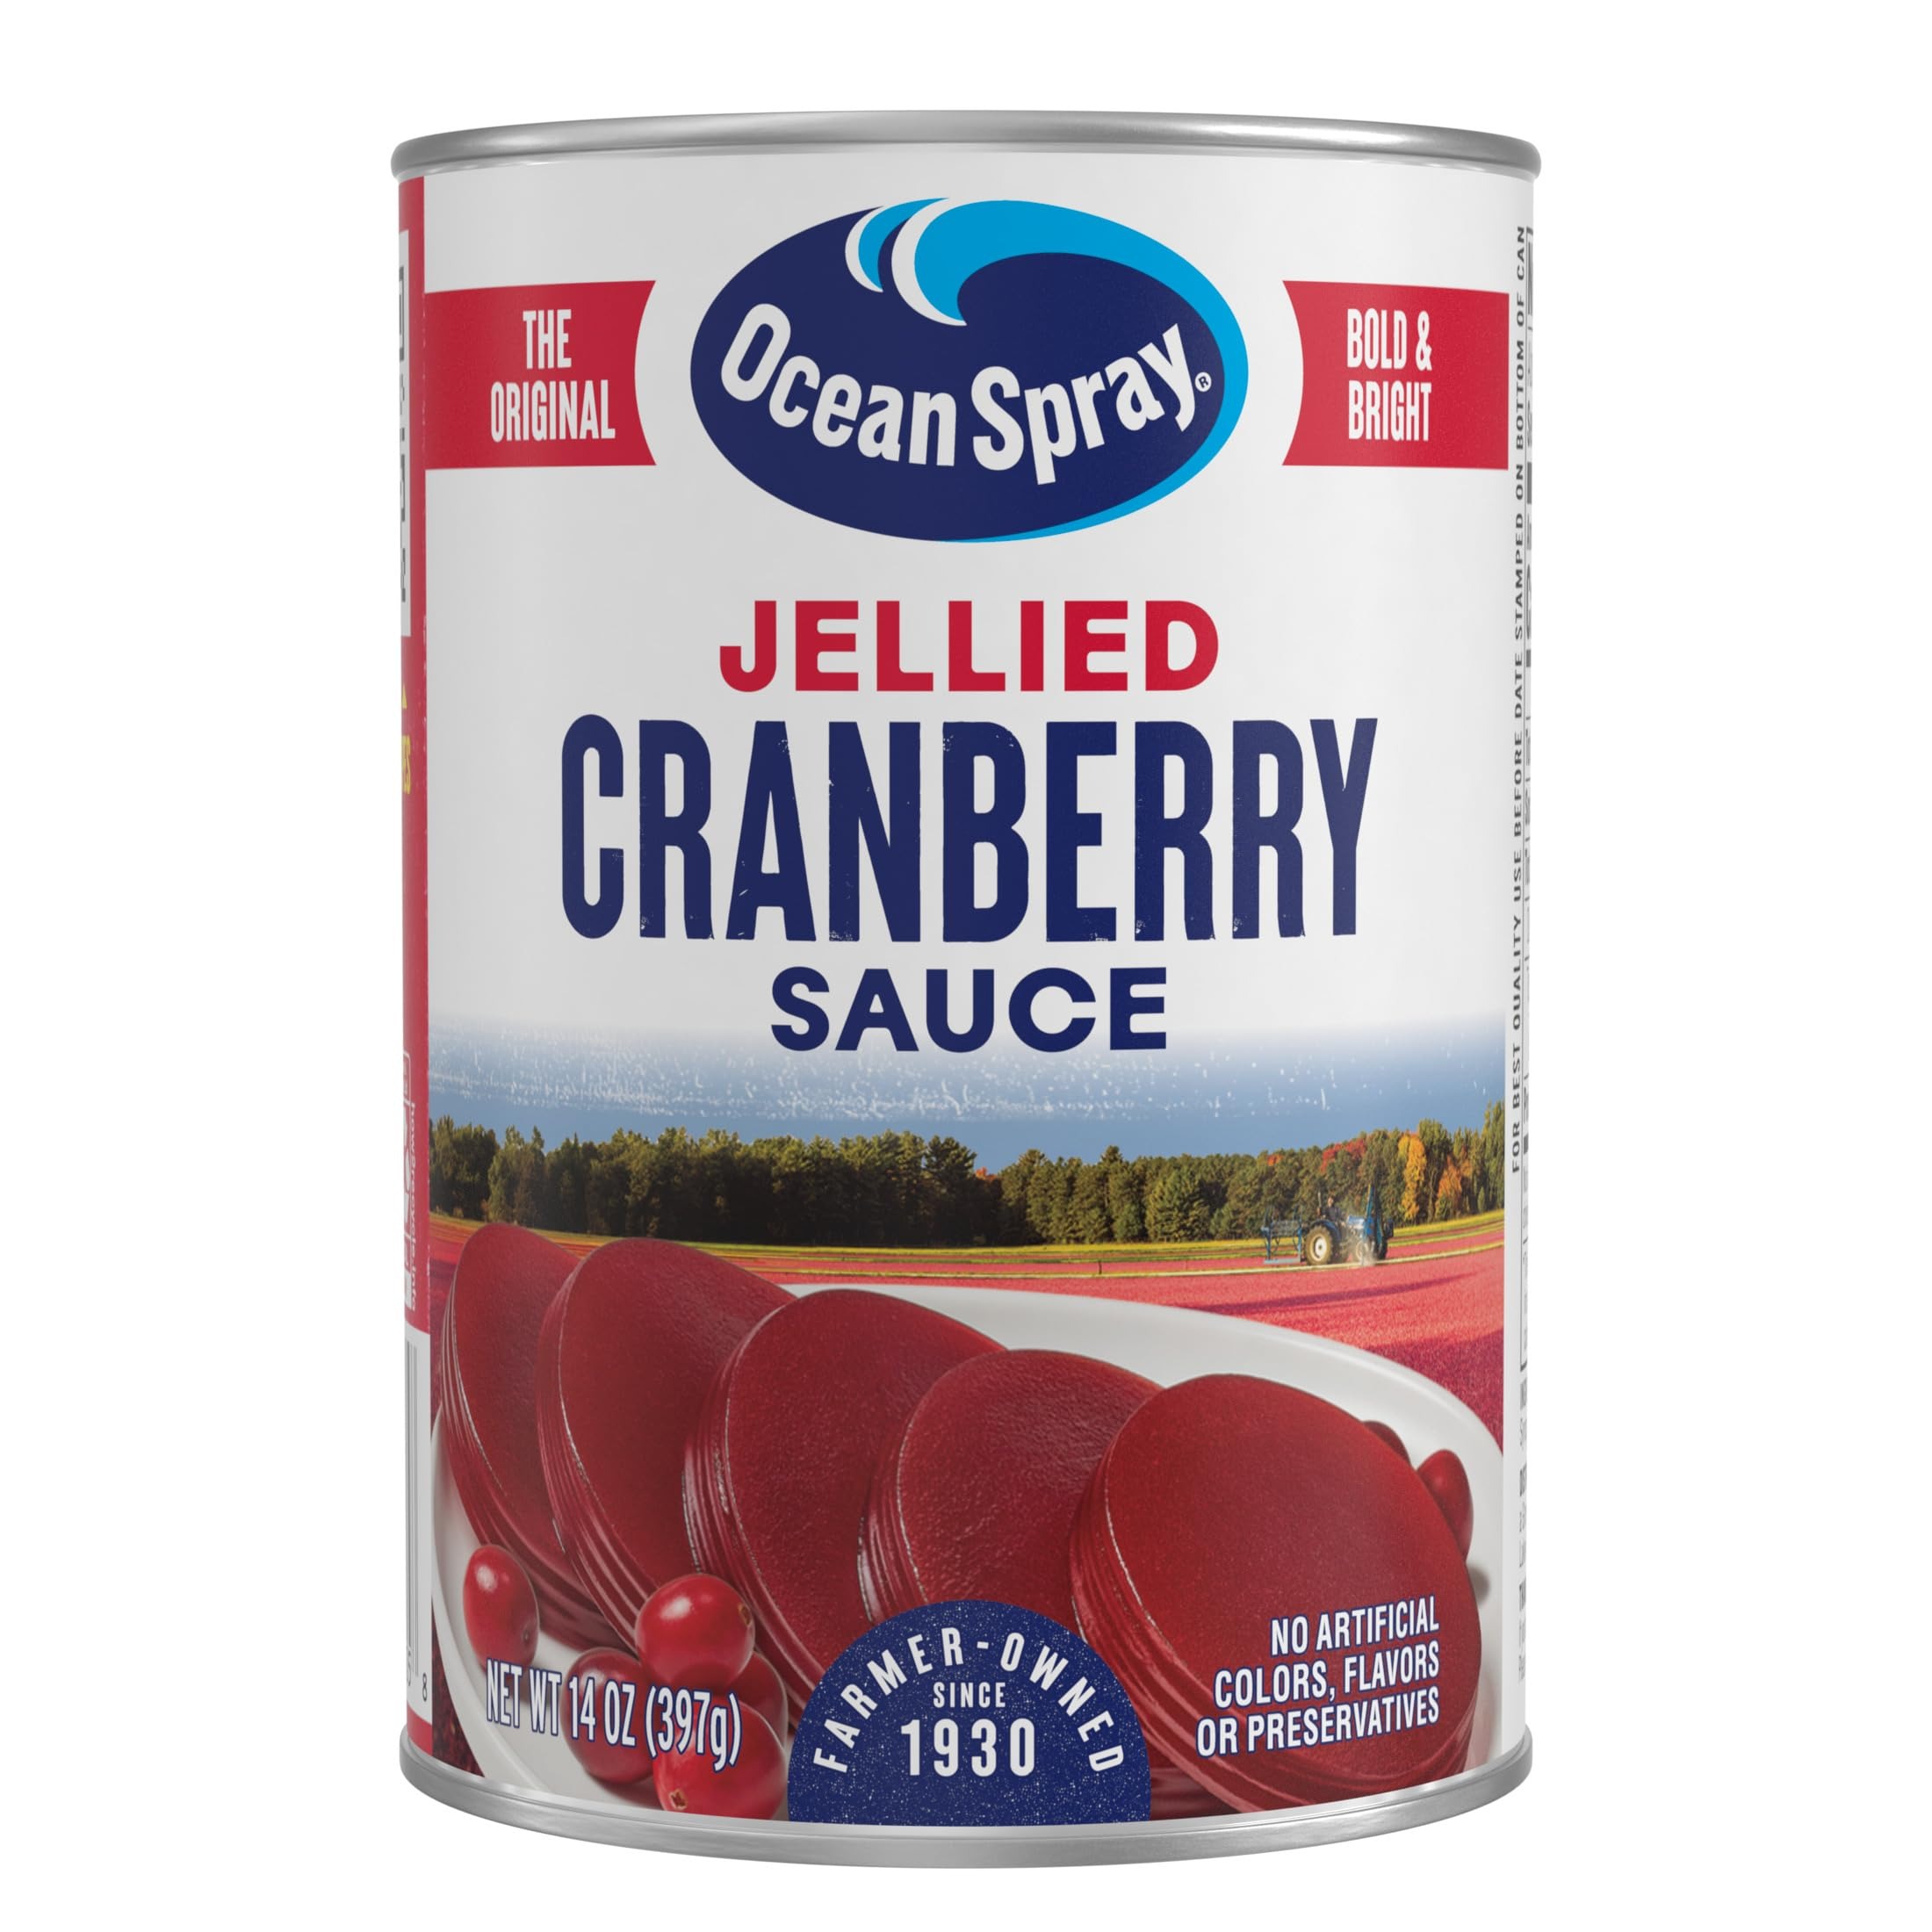
Item Name: Ocean Spray Jellied Gluten Free Cranberry Sauce, 14 Ounce Can
Bullet Point 1: Ocean Spray and Gatherings: Ocean Spray Jellied Cranberry Sauce is perfect for family gatherings, holidays and events and adds extra goodness to any homemade meal
Bullet Point 2: Made with the Goodness of Real Cranberries: Sweet and tangy canned cranberry sauce by Ocean Spray is made with 100% real cranberries and contains no artificial flavors, colors or preservatives
Bullet Point 3: A Great Source of Real Fruit: Each serving of Jellied cranberry sauce contains the same unique cranberry goodness as Ocean Spray Juice Cocktail; whole berry cranberry sauce also available
Bullet Point 4: The Fresh Cranberry Taste you Love: Add the taste of real cranberries to meals and recipes any time of year with gluten free cranberry sauce; Perfect for appetizers with brie cheese, glazed pork roast and even cranberry pancakes
Bullet Point 5: 100% North American Cranberries: Farmer owned since 1930, our products are proudly made with 100% North American cranberries. We collaborate with nature to bring you the crisp, clean taste of taste of real cranberries with every meal
Value: 14.0
Unit: Ounce

Price: 2.19